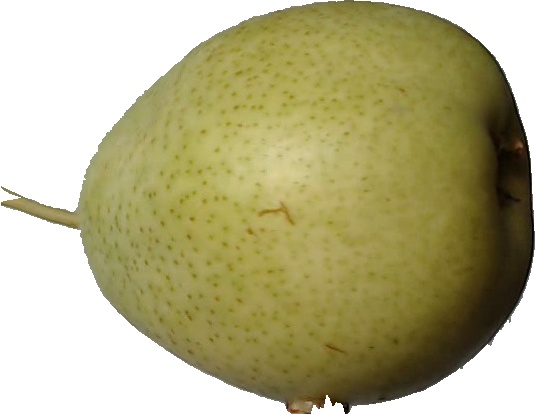
Label: pear_1